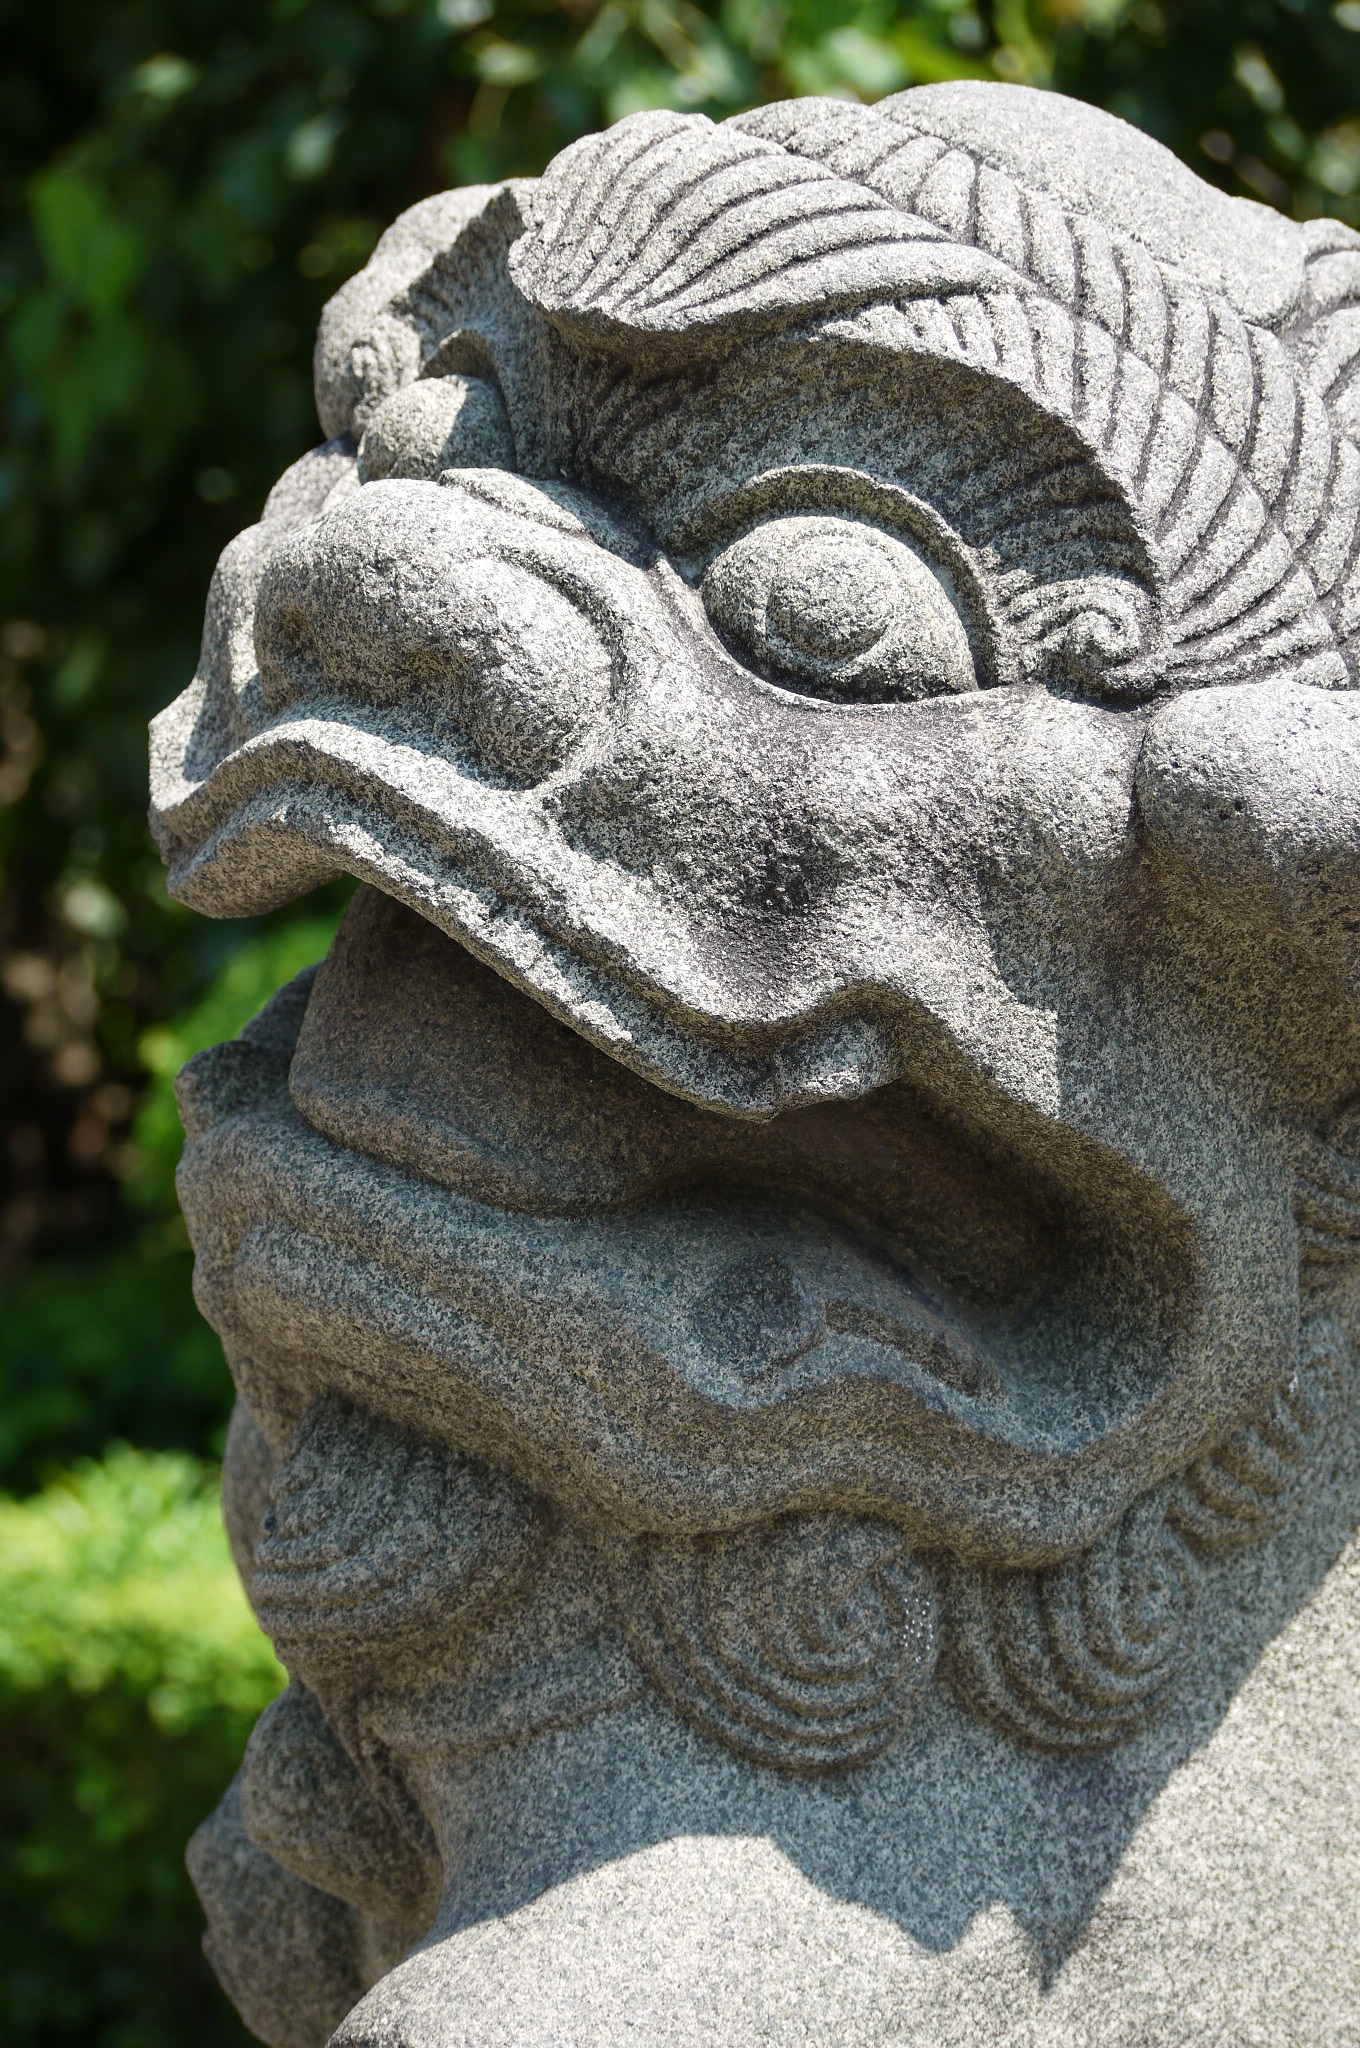
rock, monument, travel, statue, peace, buddhism, religion, landmark, tourism, zen, gargoyle, sculpture, religious, memorial, art, temple, shrine, culture, carving, china, oriental, stone carving, ancient history, nonbuilding structure